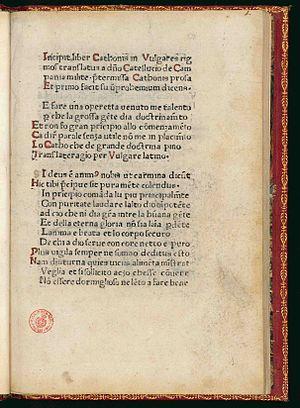
Les Distiques de Caton sont des distiques en langue latine que l'on attribuait à Caton l'Ancien, et qui étaient utilisés comme matériel didactique au Moyen Âge.
Dionysius Cato est un auteur latin du IIIᵉ siècle ou du IVᵉ siècle.